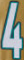
Number: 4